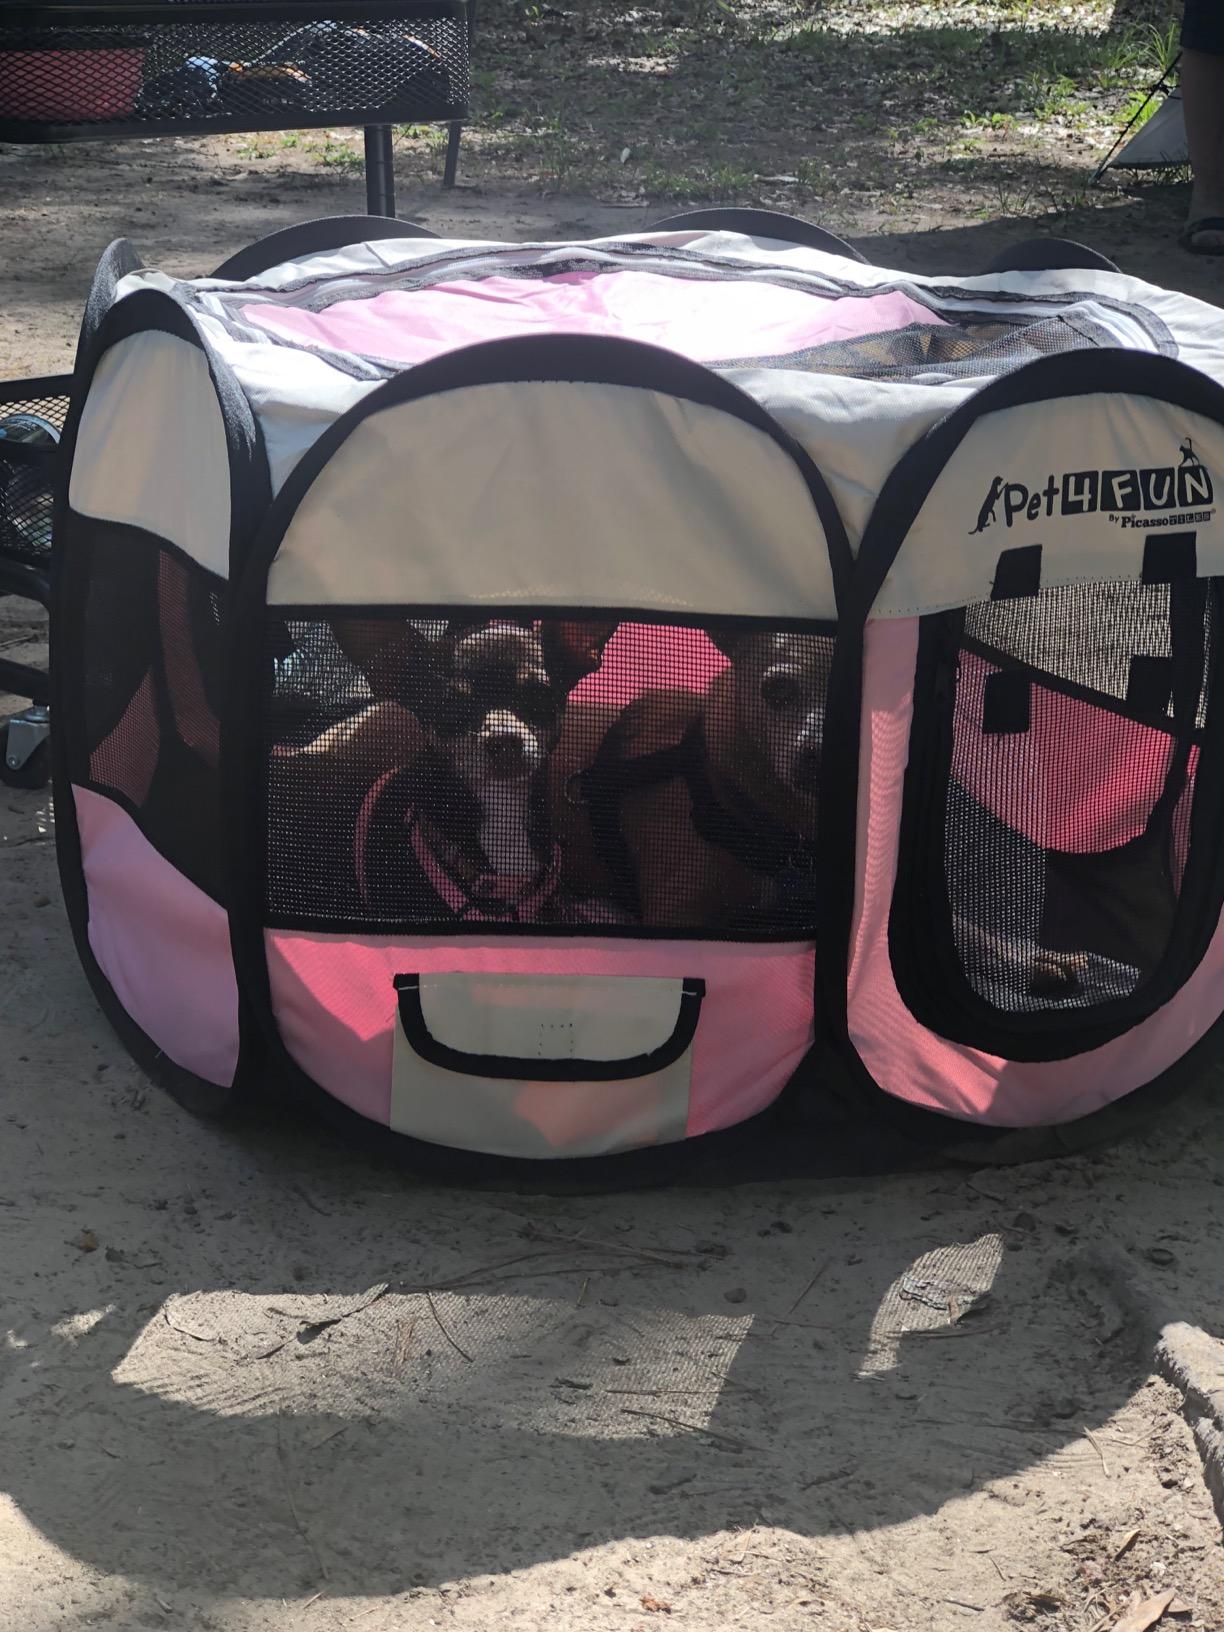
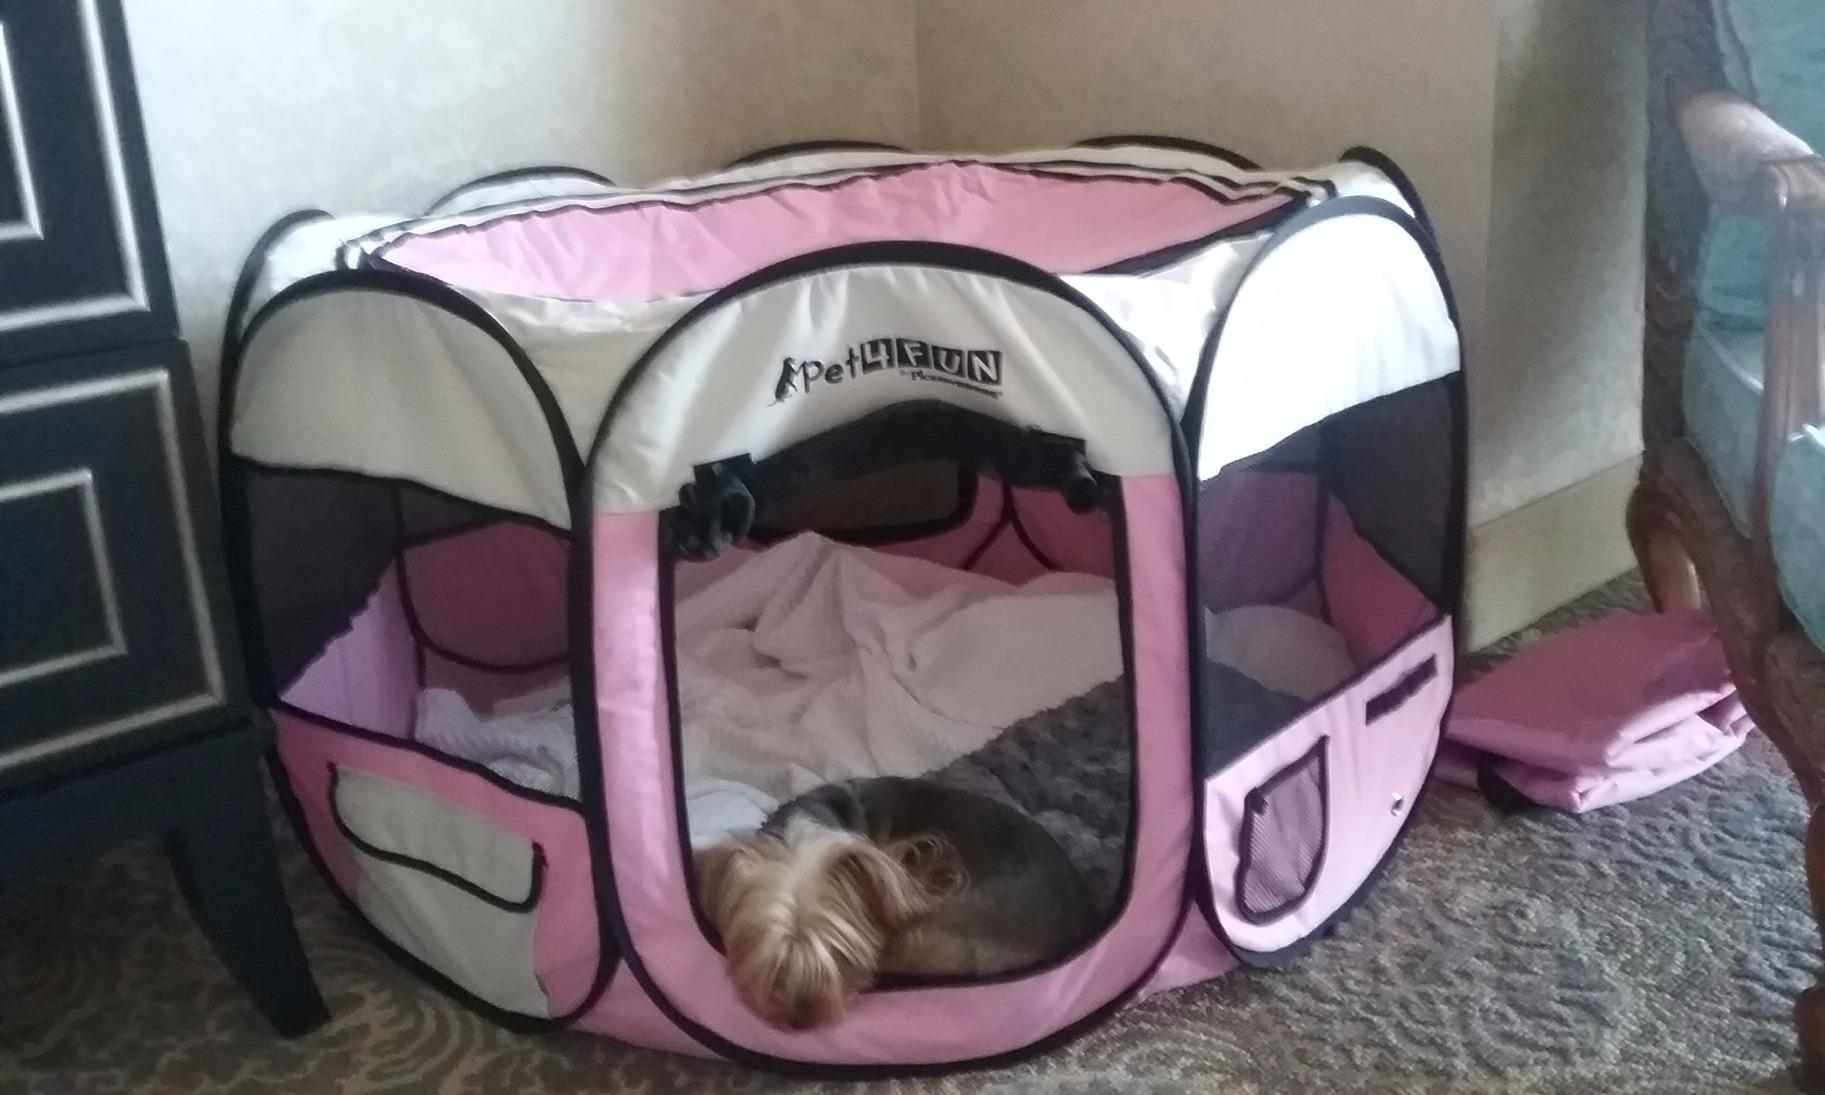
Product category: items_kennel
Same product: yes